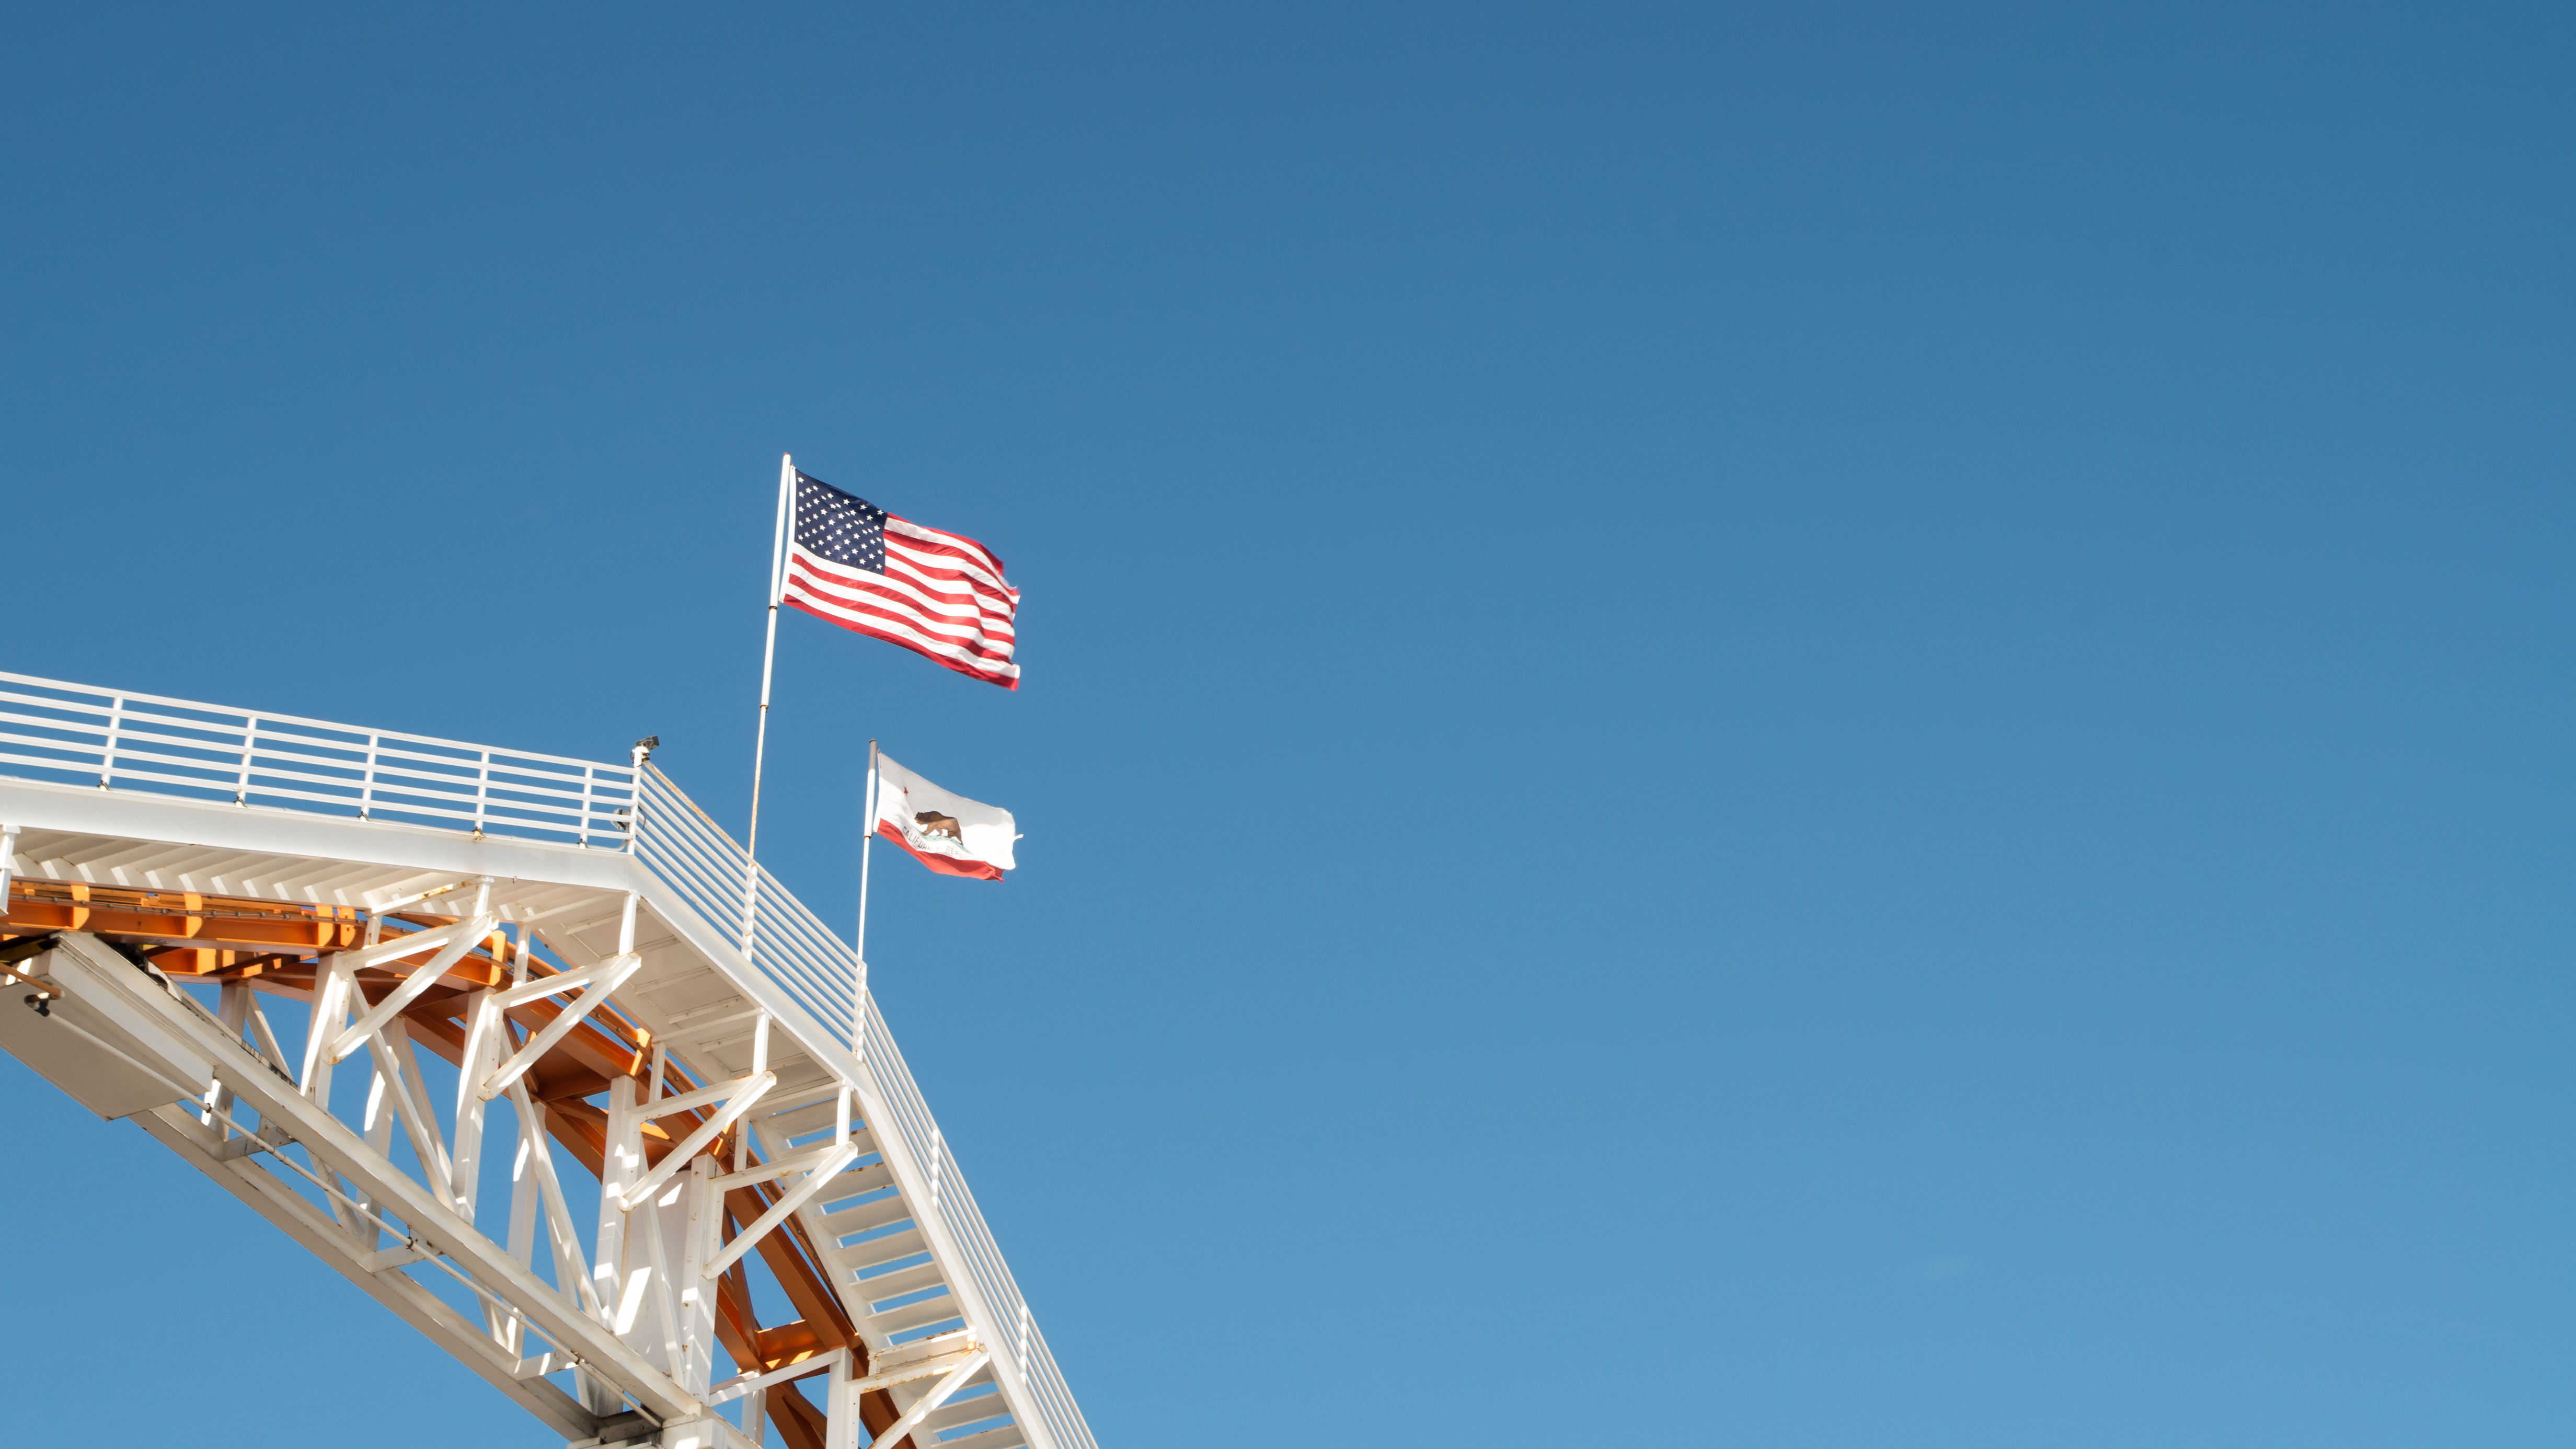
sky, pier, tower, flag, american flag, stadium, blue sky, atmosphere of earth